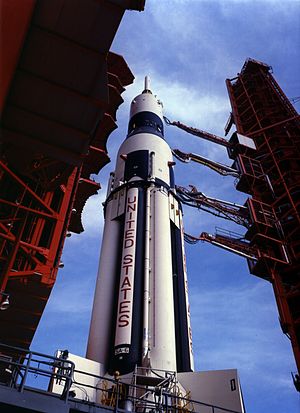
Saturn I
Saturn I på affyringsrampe LC-37B 34 dage før opsendelsen af A-101
Saturn I var USAs første løfteraket, der ikke var et ombygget missil. Raketten var specifikt designet til at løfte tunge nyttelaster i lavt kredsløb om Jorden. Størstedelen af rakettens løftekraft kom fra det klyngekonfigurerede nedre trin, bestående af tanke og otte raketmotorer taget fra tidligere raketdesign, med det formål at lave én stor løfteraket. Saturn I-raketten viste sig at være særdeles velfungerende og fleksibel, og blev benyttet til opsendelse af Pegasus satellitter og test af Apollo kommandomodulets aerodynamiske egenskaber.